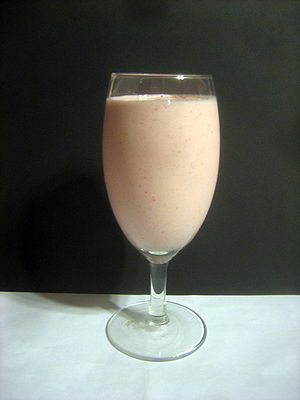
Smoothie
En jordbær-banansmoothie med yoghurt.
Smoothie er en cremet kold drink, der består af blendet frugt eller bær samt juice, yoghurt og/eller knuste isterninger. Konsistensen er tykkere end slush-drinks, men minder om en milkshake.